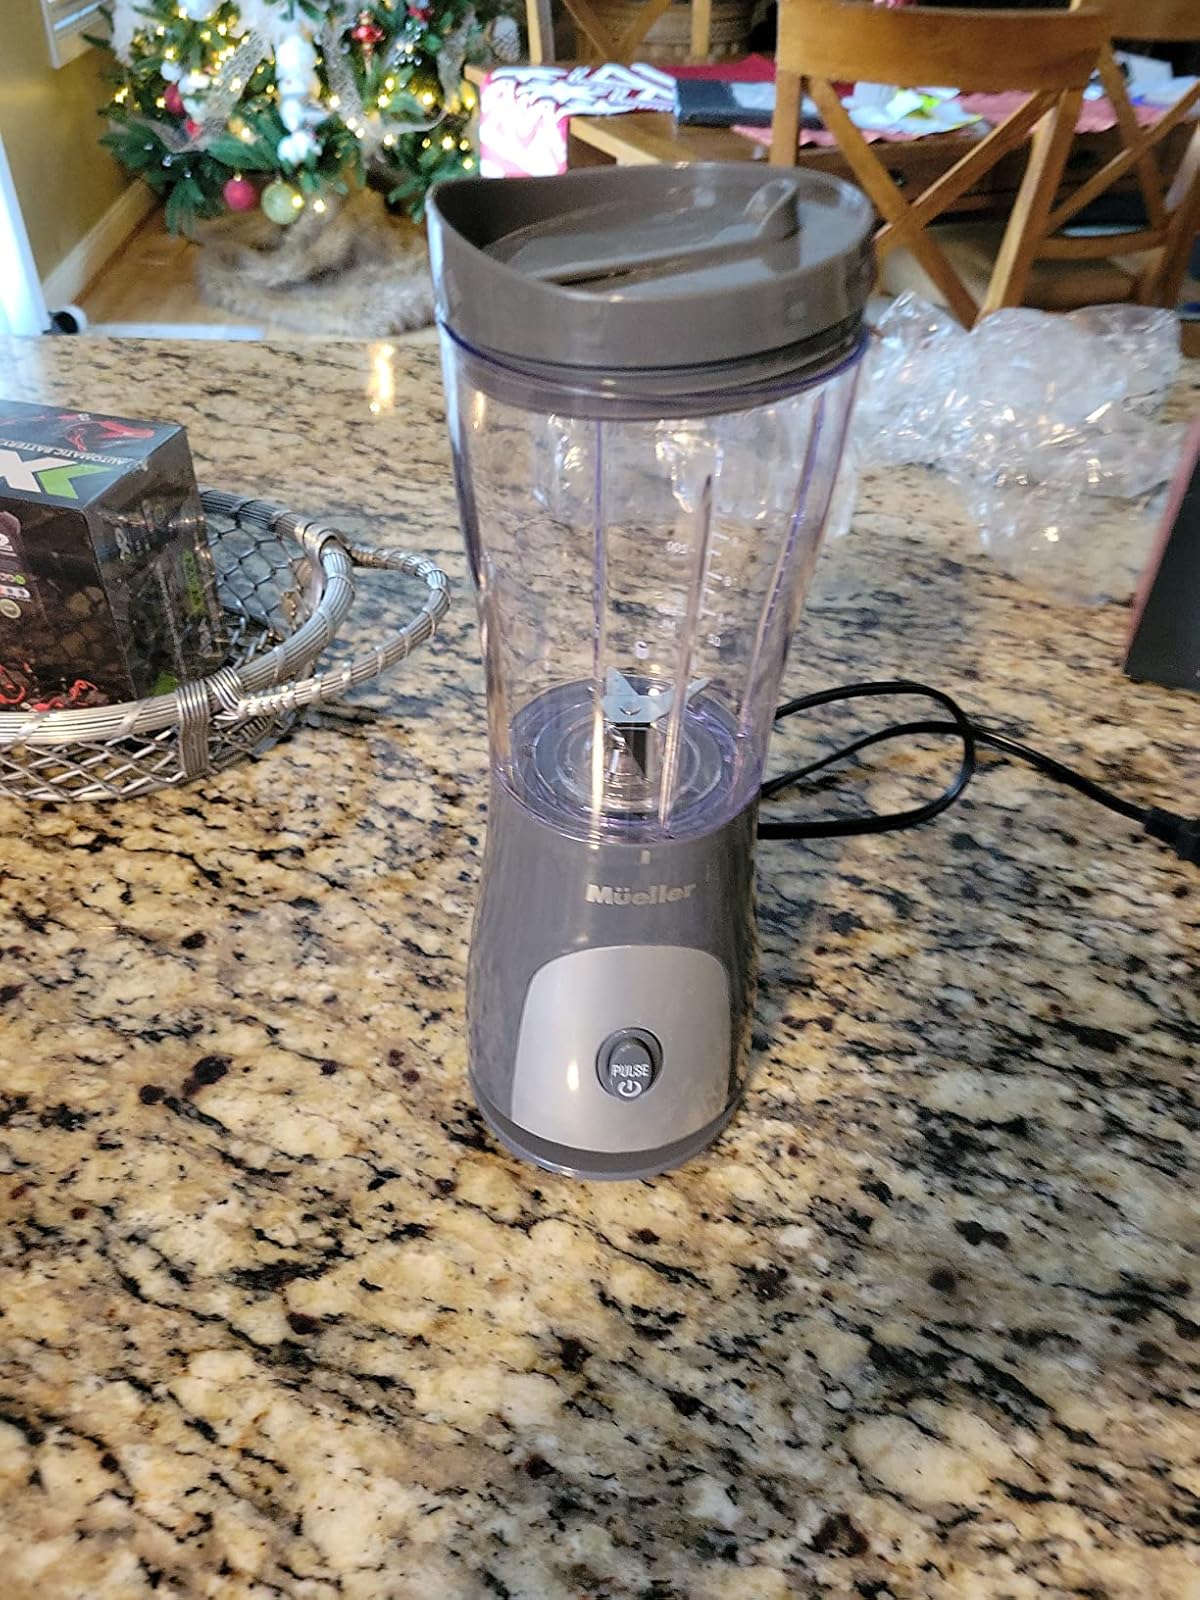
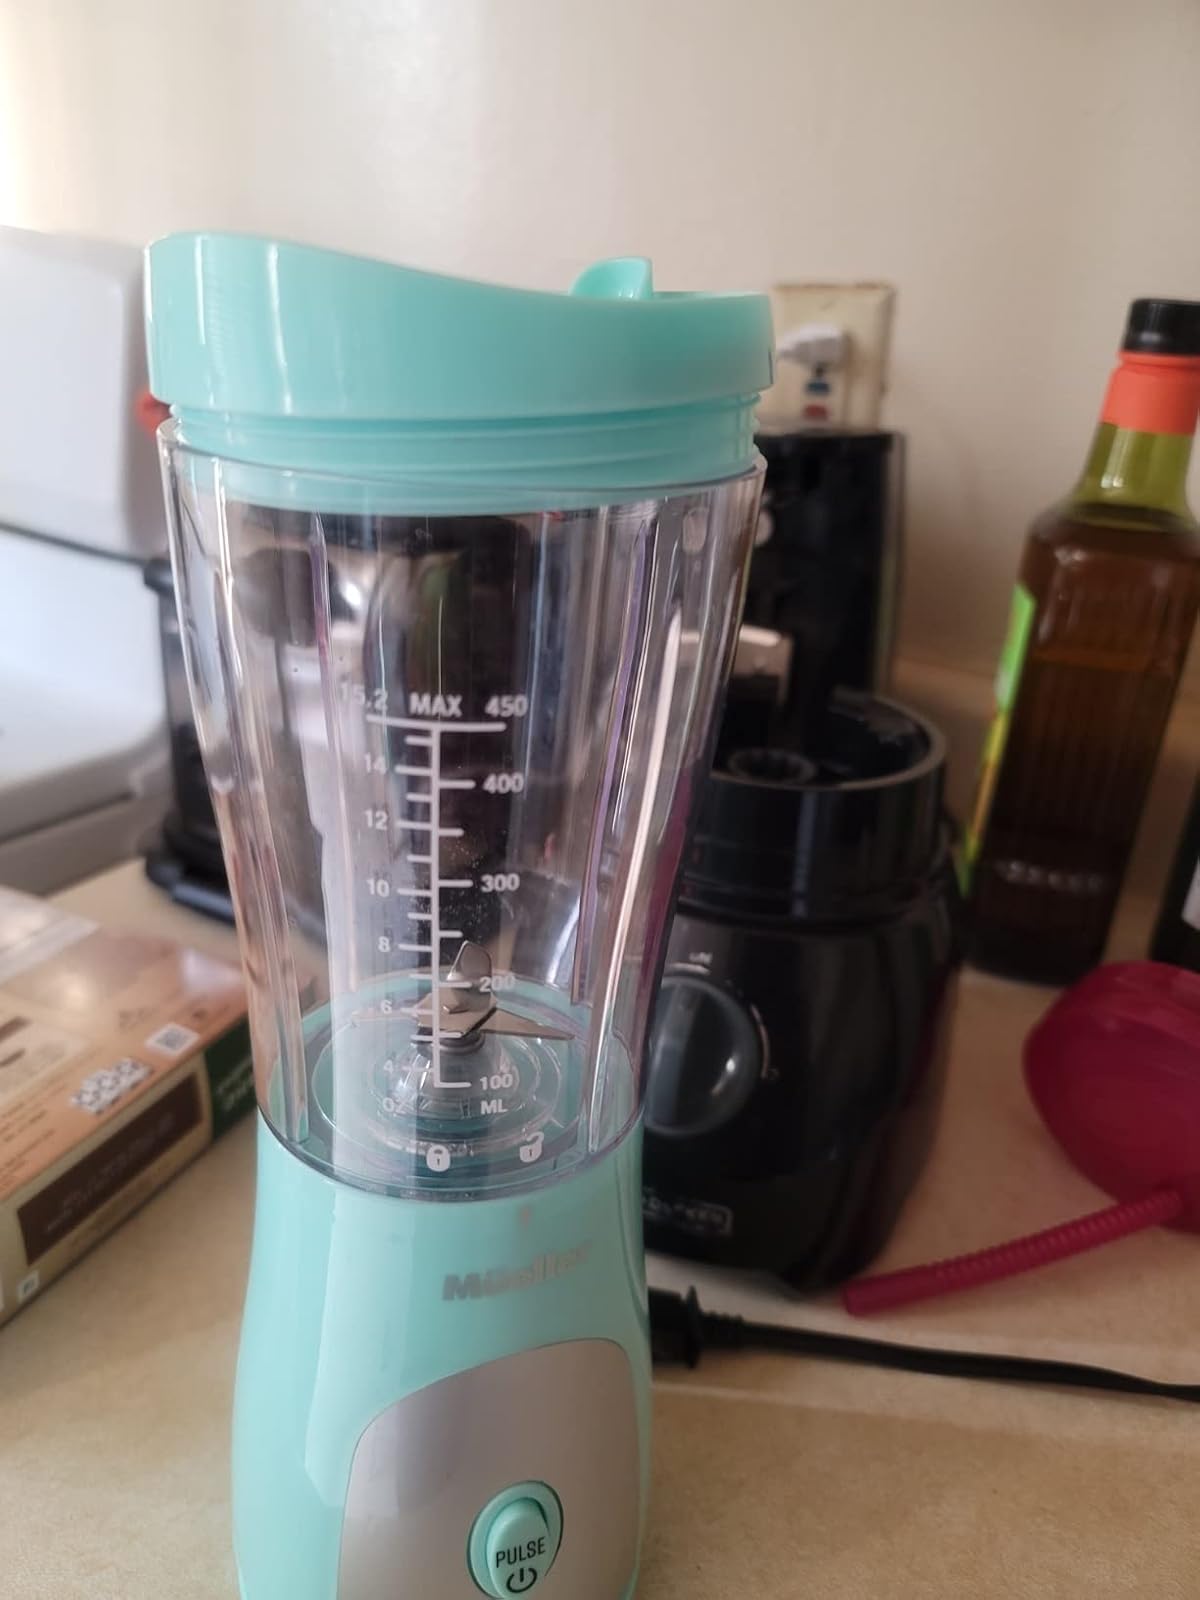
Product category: items_blender
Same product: no